Posidonius (crater)

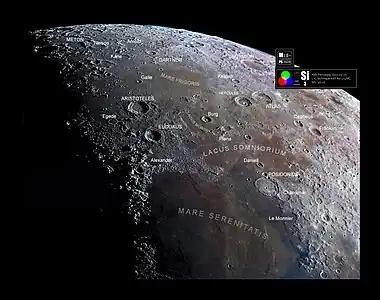
Selenochromatic Image (Si) of crater area

Posidonius is a lunar impact crater that is located on the north-eastern edge of Mare Serenitatis, to the south of Lacus Somniorum. It was named after ancient Greek philosopher and geographer Posidonius of Apamea. The crater Chacornac is attached to the southeast rim, and to the north is Daniell.